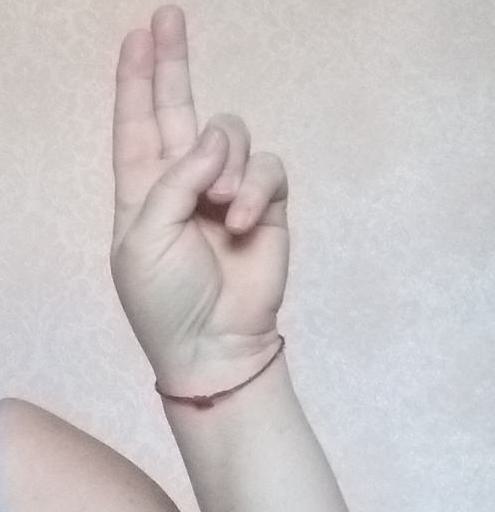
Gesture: two_up